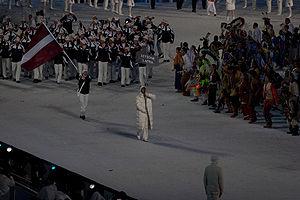
Cet article contient des informations sur la participation et les résultats de la Lettonie aux Jeux olympiques d'hiver de 2010 à Vancouver au Canada.